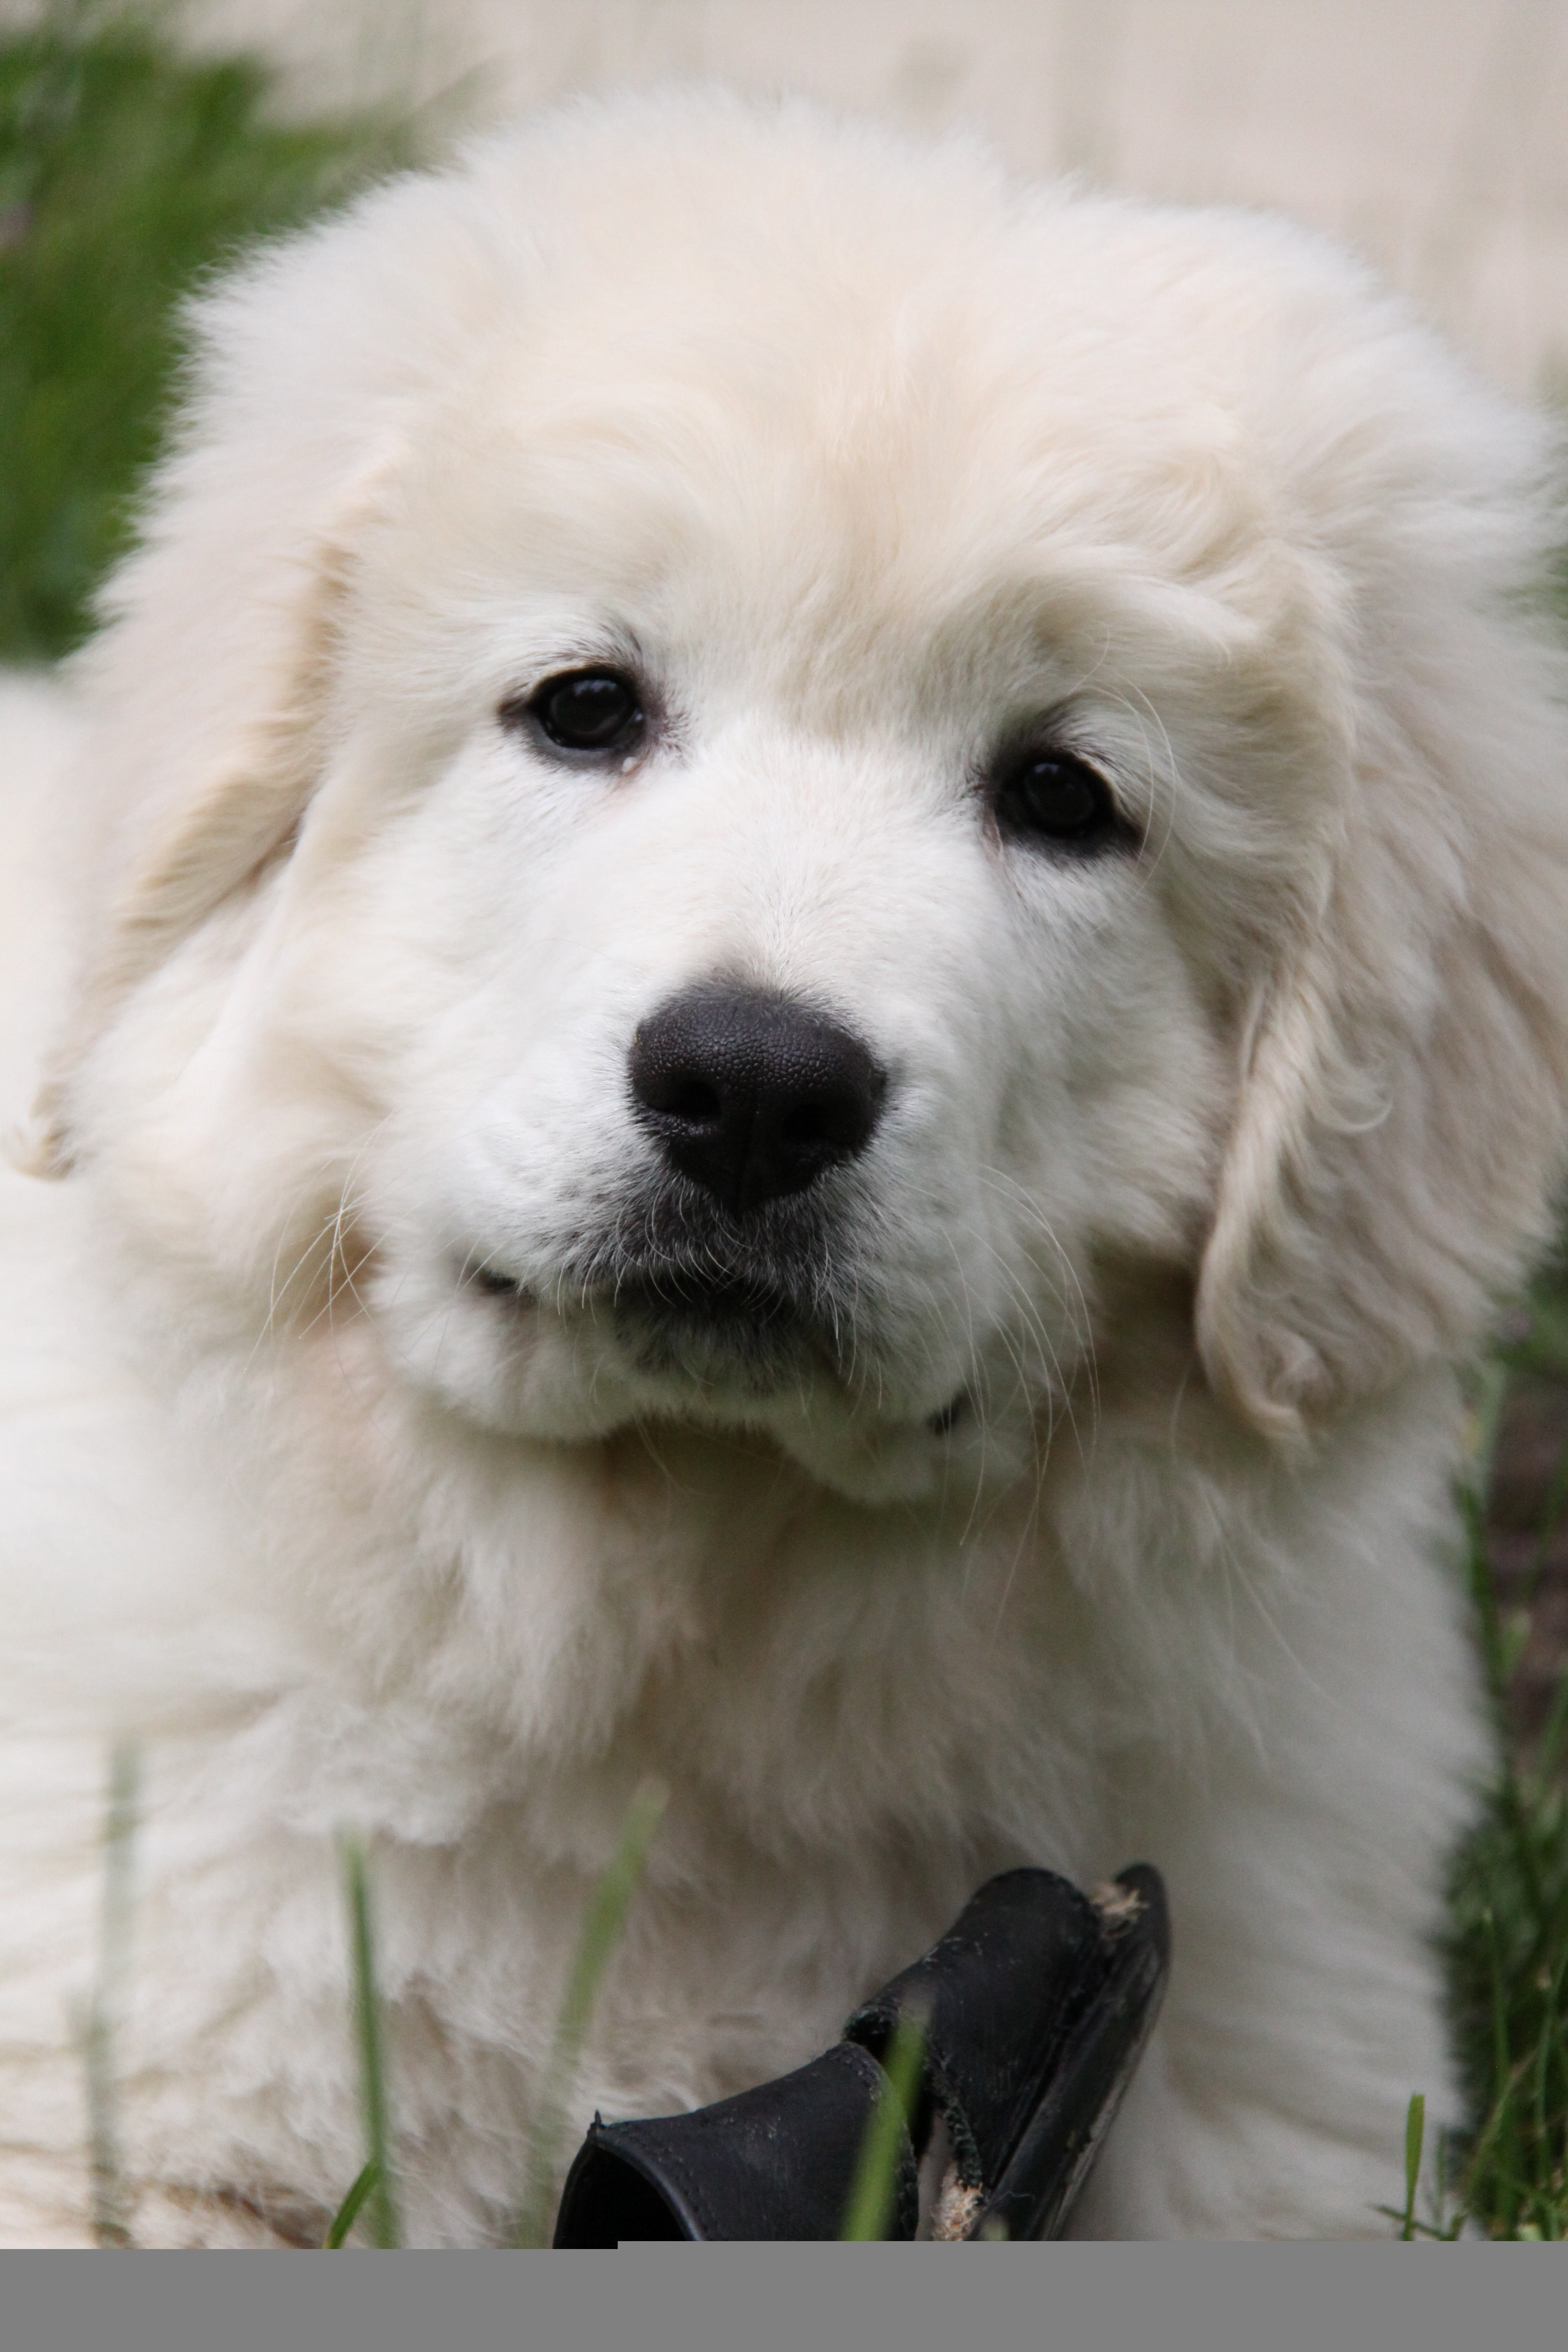
white, play, puppy, dog, mammal, vertebrate, dog breed, berger, goldendoodle, dog like mammal, carnivoran, dog breed group, dog crossbreeds, great pyrenees, maremma sheepdog, slovak cuvac, polish tatra sheepdog